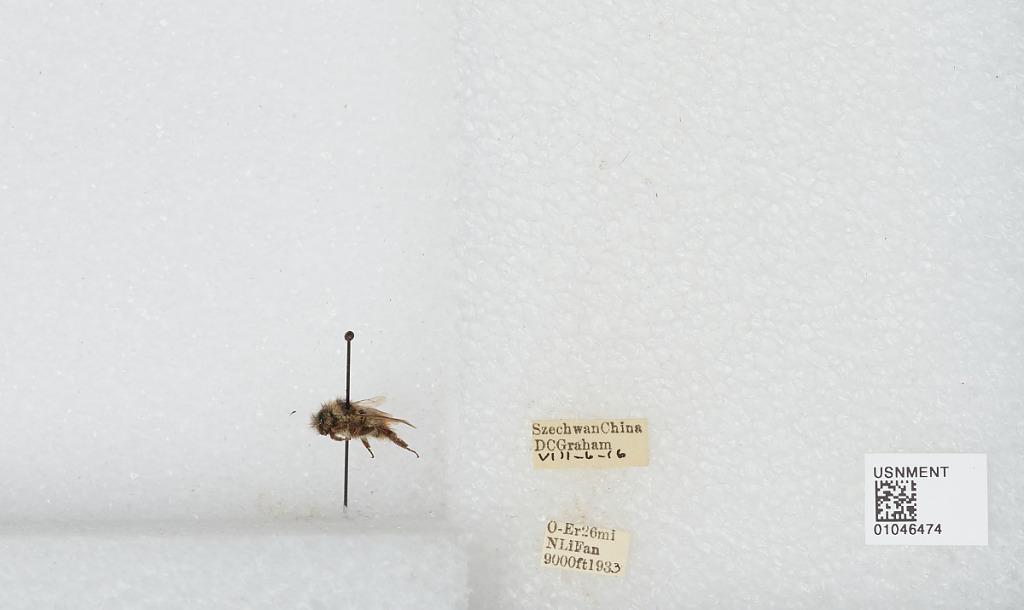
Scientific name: Bombus sp.
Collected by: D. Graham
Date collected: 1933-8-6
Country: China
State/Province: Sichuan
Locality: O-Er 26 mi N Li Fan